Fast battleship

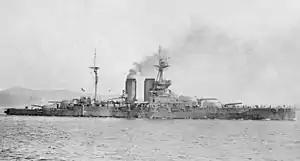
HMS "Queen Elizabeth" in 1915

From about 1900, interest in the possibility of a major increase in the speed of Royal Navy battleships was provoked by Sir John ("Jackie") Fisher, Commander-in-Chief of the Mediterranean Fleet. The Senior Officer's War Course of January 1902 was asked to investigate whether a ship with lighter armour and quick-firing medium guns ( calibre), with a advantage in speed, would obtain any tactical advantage over a conventional battleship. It was concluded that "gun power was more important than speed, provided both sides were determined to fight"; although the faster fleet would be able to choose the range at which it fought, it would be outmatched at any range. It was argued that, provided that the fighting was at long range, an attempt by the faster fleet to obtain a concentration of fire by "crossing the T" could be frustrated by a turn-away, leading to the slower fleet "turning inside the circle of the faster fleet at a radius proportional to the difference in speed" (Figure 1). War games conducted by the General Board of the U.S. Navy in 1903 and 1904 came to very similar conclusions.